Thomas Elliott (RAF officer)

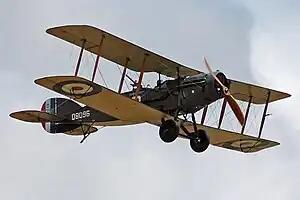
Elliott operated the Bristol F.2b Fighters while serving with No. 62 Squadron.

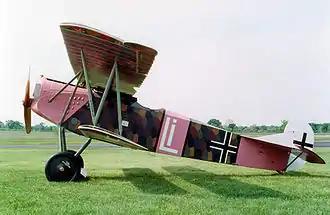
Seven of Thomas Elliott's victories were against the Fokker D.VII.

Elliott enlisted with the military in April 1916, and received his commission to the No. 62 Squadron of the Royal Flying Corps on 12 March 1918. The Squadron has recently deployed to France and Elliott arrived not long after his new unit began operations from the aerodrome at Serny. Elliott was credited with eleven aerial victories while he was with No. 62 Squadron of the Royal Air Force, all of them from the Bristol F.2b Fighter, and nine of them with George Everard Gibbons as pilot. Gibbons was a 17-victory ace who was awarded the Military Cross, Distinguished Flying Cross, and French Legion of Honour. Gibbons had scored his first eight victories with Sidney Arthur William Knights as observer. However, Knights was hospitalised on 10 July 1918 and then was posted to the School of Aviation. Later, he was transferred to the Royal Air Force Armament School at RAF Uxbridge at the estate of Hillingdon House in Hillingdon in Greater London. Elliott, therefore, was the replacement for Knights. In September 1918, Elliott was transferred to No. 1 School of Air Gunnery, where he served as an instructor. He relinquished his commission on 21 February 1919.